John Brown's raiders

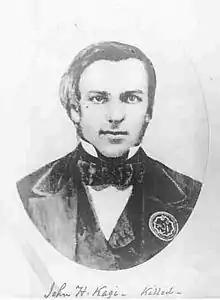
John Henry Kagi

† John Henry Kagi, about 24, a teacher from Ohio, became Brown's second in command, before the raid he printed copies of Brown's constitution in a printing shop he established in Hamilton, Ontario, mortally wounded during the raid He was shot and killed while attempting to cross the Shenandoah River. One report says mistakenly that his body was taken for dissection. First buried in one of two unmarked boxes near Harpers Ferry; re-interred in 1899 in a common coffin in North Elba.